Peter Paul Dobrée

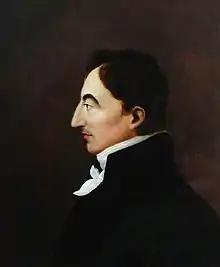
Peter Paul Dobrée, 1866

Peter Paul Dobrée (26 June 178224 September 1825) was a British classical scholar and critic.